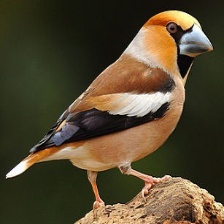
Species: HAWFINCH
Scientific name: COCCOTHRAUSTES COCCOTHRAUSTES